List of sundown towns in the United States

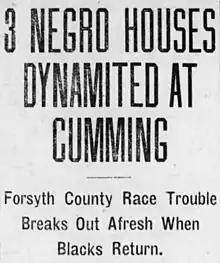
A headline taken from the February 19, 1913, edition of "The Atlanta Georgian" about violence in Cumming, Georgia

A sundown town is a municipality or neighborhood within the United States that practices or once practiced a form of racial segregation characterized by intimidation, hostility, or violence among White people directed toward non-Whites, especially against African Americans. The term "sundown town" derives from the practice of White towns then erecting signage alerting non-Whites to vacate the area before sundown. Sundown towns might include entire sundown counties or sundown suburbs and have historically been strengthened by the local presence of the Ku Klux Klan (KKK), a White supremacist organization. Discrimination practices commonly found in sundown towns became federally illegal during the 20th century.